Heesen Yachts

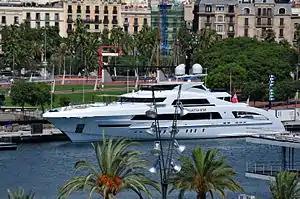
"Galactica Star" in Barcelona in 2014

Heesen Yachts' second largest project to date, a aluminium Fast Displacement superyacht, was delivered in the spring of 2016. Named "Galactica Super Nova", she was designed in collaboration with Espen Oeino and has a top speed of 30 knots. In 2017 the yard also delivered the world's first hybrid-powered Fast Displacement yacht, a named "Home".